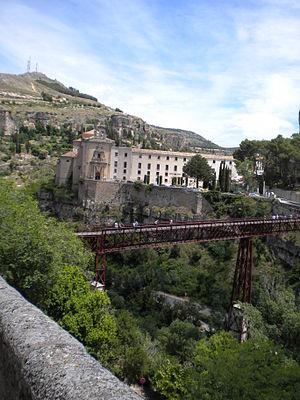
Cuenca est une commune d’Espagne, capitale de la province de Cuenca, dans la communauté autonome de Castille-La Manche.